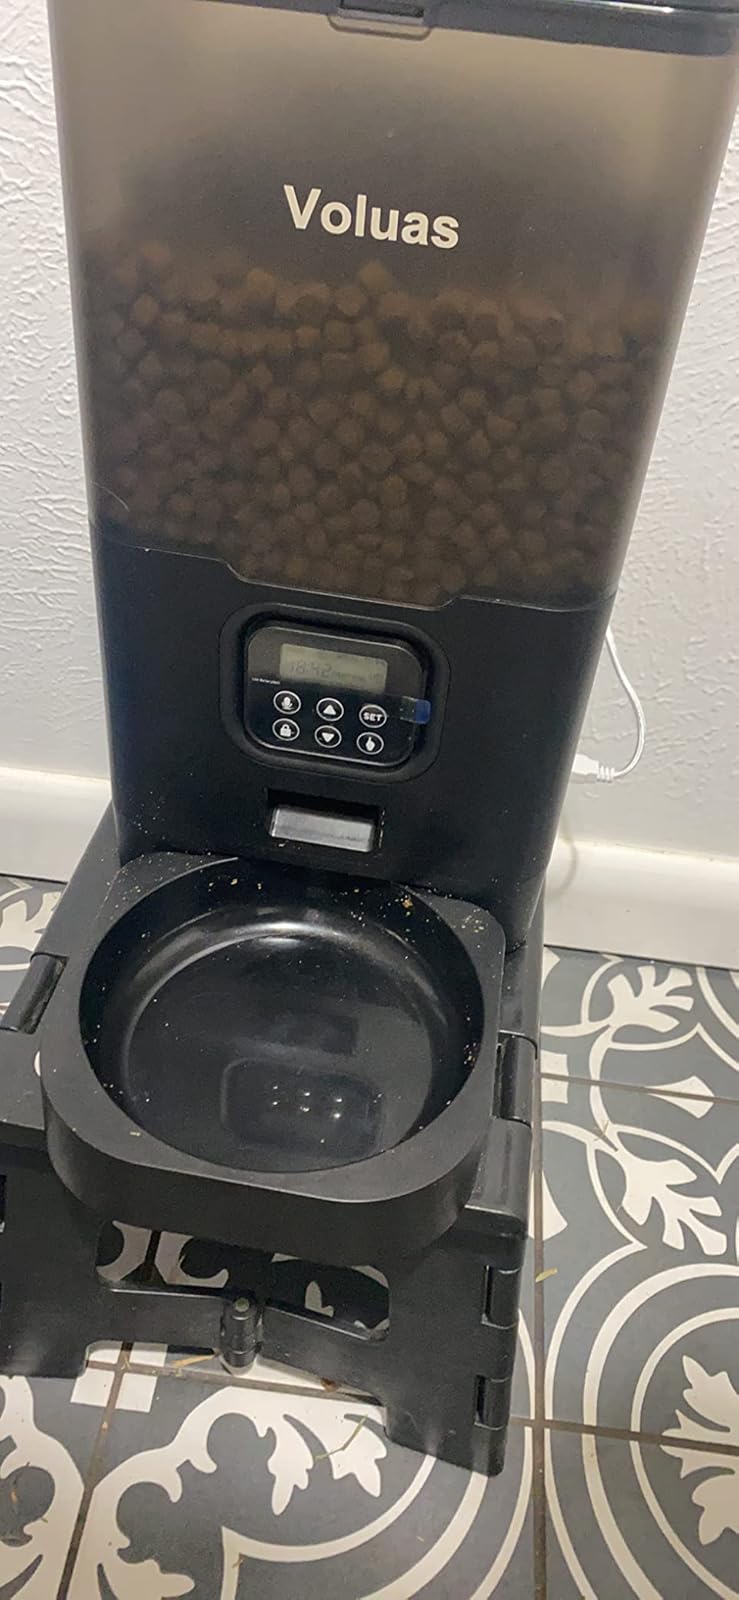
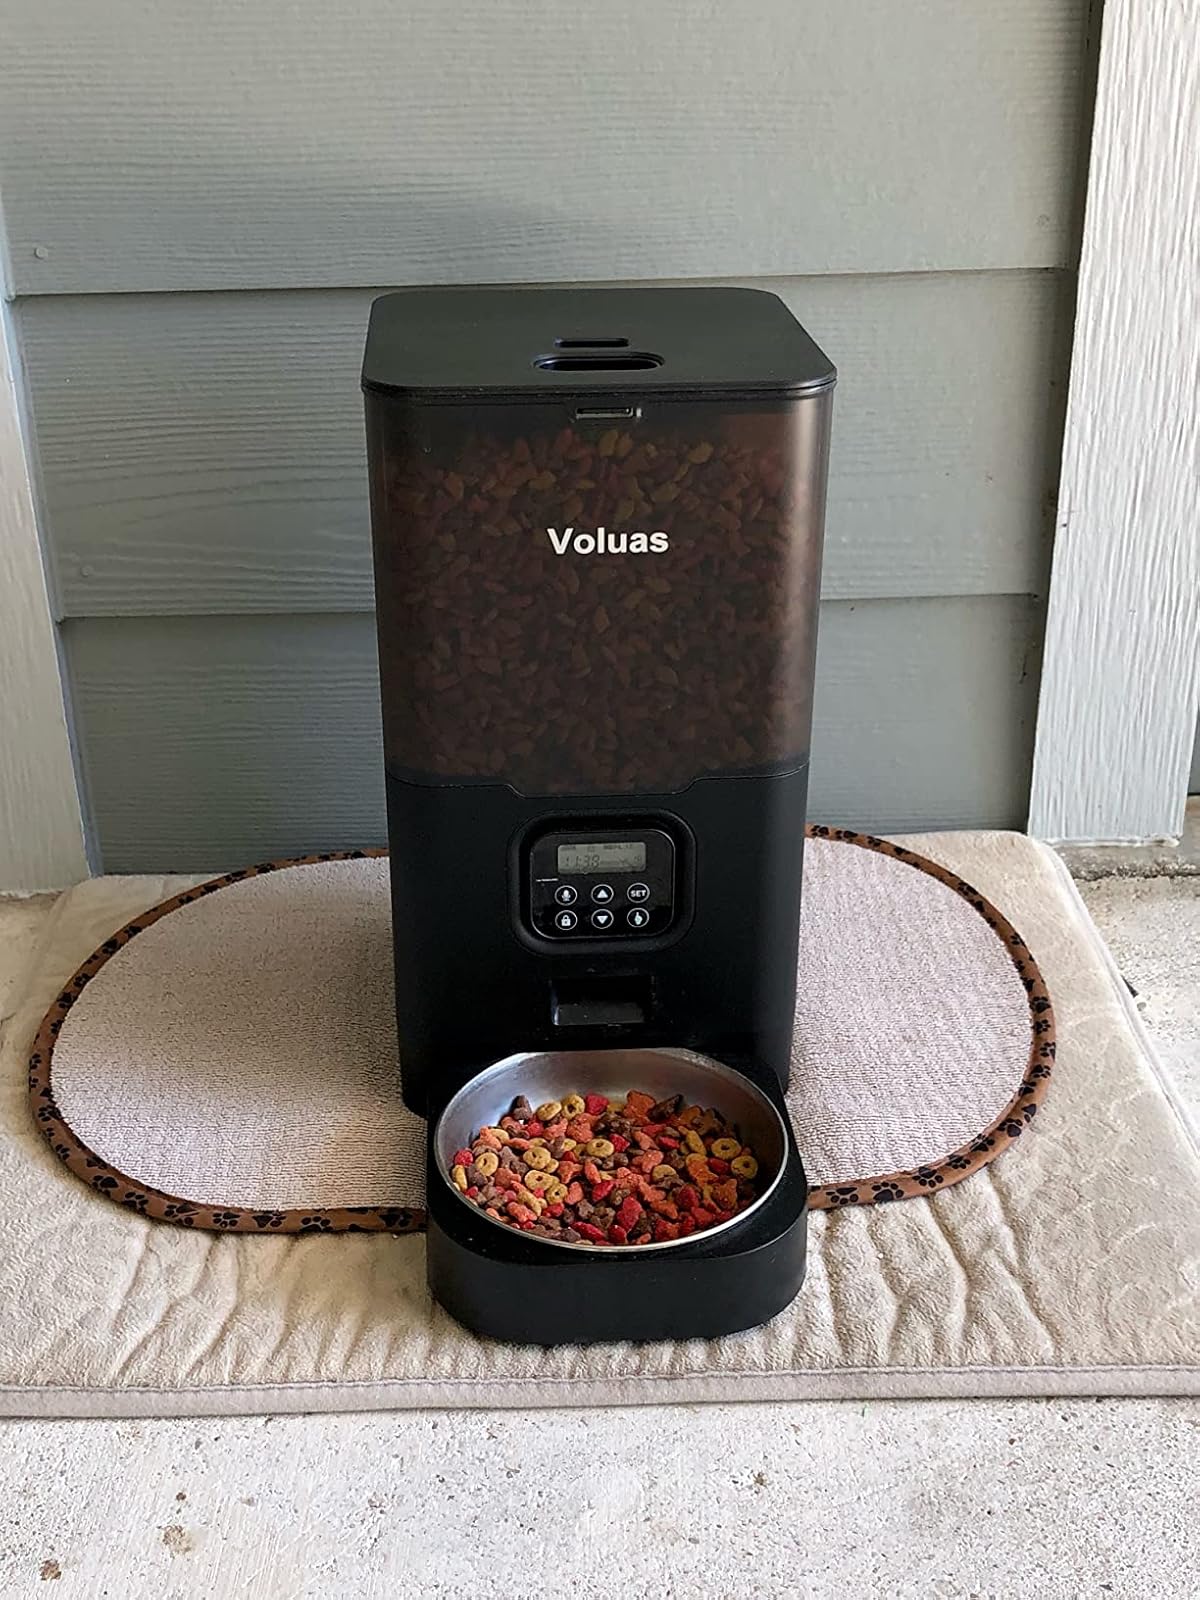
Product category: items_feeder
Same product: yes